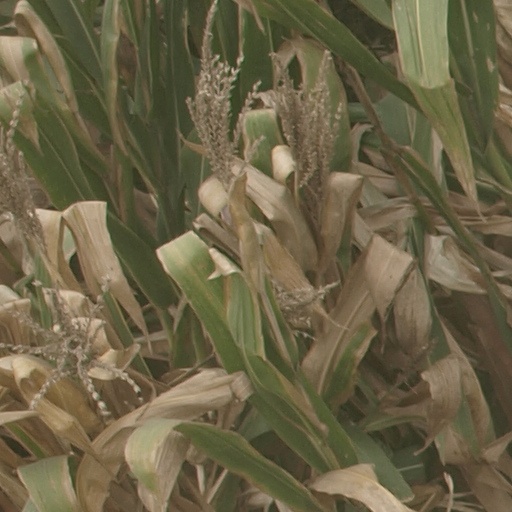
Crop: maize; corn